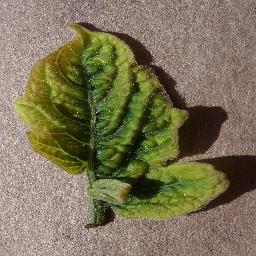
Label: Tomato___Tomato_Yellow_Leaf_Curl_Virus